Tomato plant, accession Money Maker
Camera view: horizontal (90 deg, fisheye); turntable rotation: 270 degrees
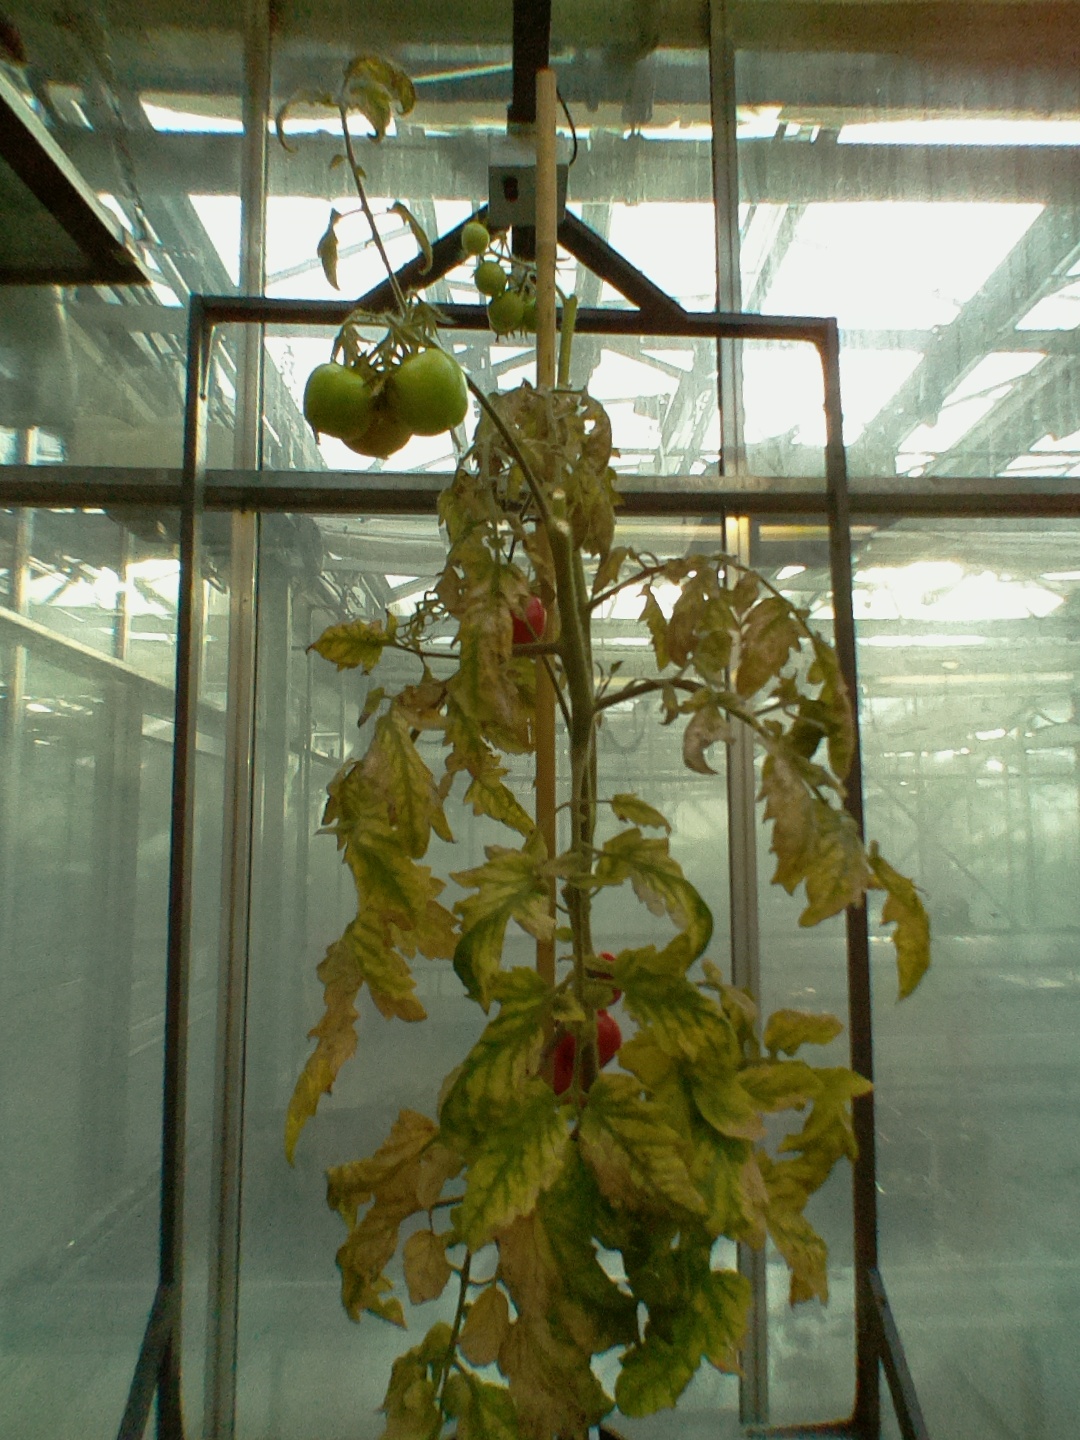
BBCH growth stage 86: 60%-70% of fruits show typical fully ripe color